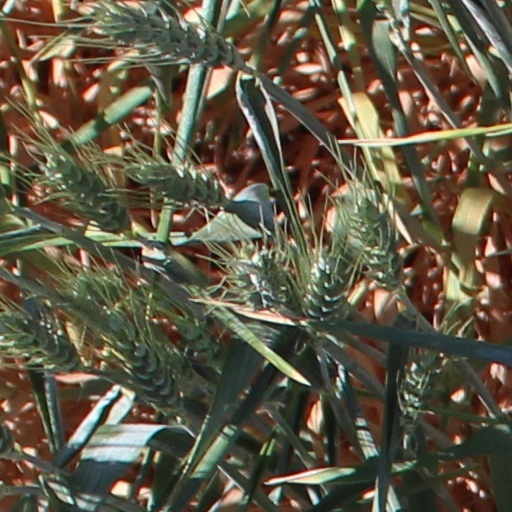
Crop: wheat